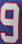
Number: 9